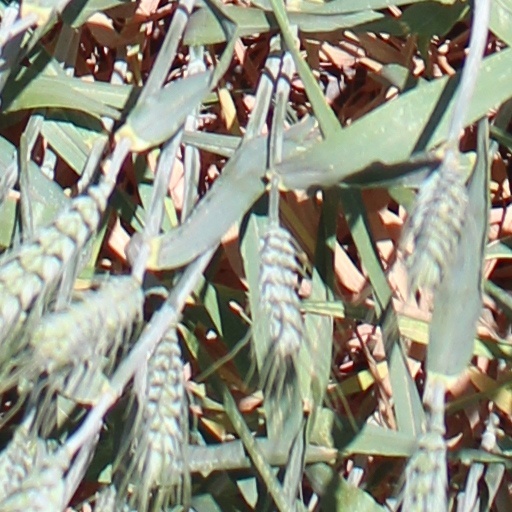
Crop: wheat